Schmidt–Rubin

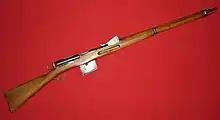
Schmidt–Rubin Model 1889 rifle chambered for the GP90 7.5×53.5mm cartridge.

The Model 1889 was the first in the series of Schmidt–Rubin rifles that served Switzerland from 1889 to 1958. The rifle takes its name from the designer of its action, Colonel Rudolf Schmidt, and the designer of its ammunition, Colonel Eduard Rubin. Production of the rifle began in 1891. The straight-pull bolt action allows the user to pull the bolt straight back to unlock the action, cock the striker, extract, and eject the spent cartridge in one motion, and then push the bolt forward to chamber a round and lock the action. This is as opposed to a traditional bolt action, which requires the user to lift the bolt handle to unlock the action before pulling the bolt back. The rifle is roughly musket length with a free-floating barrel, 12-round magazine, and wood stock that extends almost to the tip of the barrel. The Schmidt–Rubin 1889 was an advanced weapon for its time, and one of the first rifles to use copper-jacketed ammunition as its standard ammunition. Most of the bullets used in Europe at the time, except for the Mle 1886 Lebel rifle metal-jacketed 8mm bullet, were around .45 caliber, as opposed to the revolutionary .308 caliber of the GP11 7.5×53.5mm round designed by Col. Rubin in 1882. The round was "paper patched": the bullet was surrounded by a piece of paper, covering the exposed lead shank of the bullet while a steel cap covered the nose of the bullet. The paper patch helped prevent lead fouling of the bore. In 1923, long after the discontinuation of the Model 1889, the GP11/23 7.5×54.5mm round was produced without the paper patching instead using a full jacket around the bullet. The Model 1889 was eventually replaced by its successor models, including the Model 1896, Model 96/11, Model 1911, Model 1911 carbine.